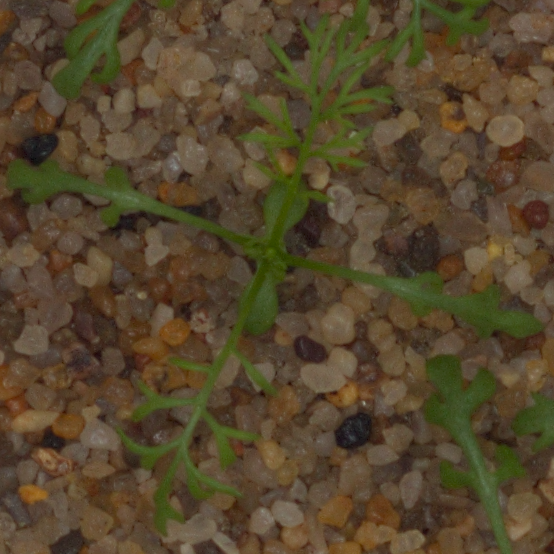
Label: scentless_mayweed